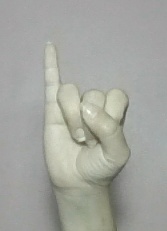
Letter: meem